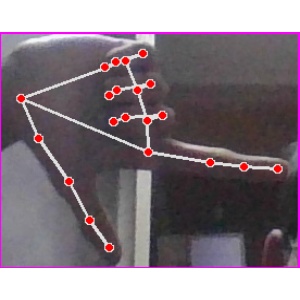
अक्षर: ख